Democratic Republic of the Congo

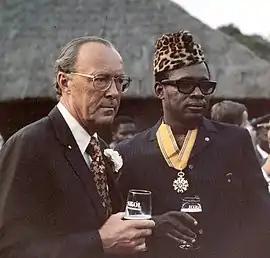
Mobutu with the Dutch Prince Bernhard in Kinshasa in 1973

In a campaign to identify himself with African nationalism, starting on 1 June 1966, Mobutu renamed the nation's cities: Léopoldville became Kinshasa (the country was known as Congo-Kinshasa), Stanleyville became Kisangani, Elisabethville became Lubumbashi, and Coquilhatville became Mbandaka. In 1971, Mobutu renamed the country the "Republic of Zaire", its fourth name change in eleven years and its sixth overall. The Congo River was renamed the Zaire River.